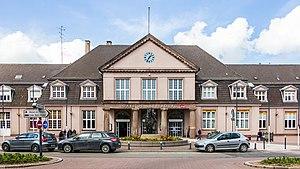
Gare de Sarrebourg
La gare de Sarrebourg est une gare ferroviaire française située sur le territoire de la commune de Sarrebourg, dans le département de la Moselle, en région Grand Est.